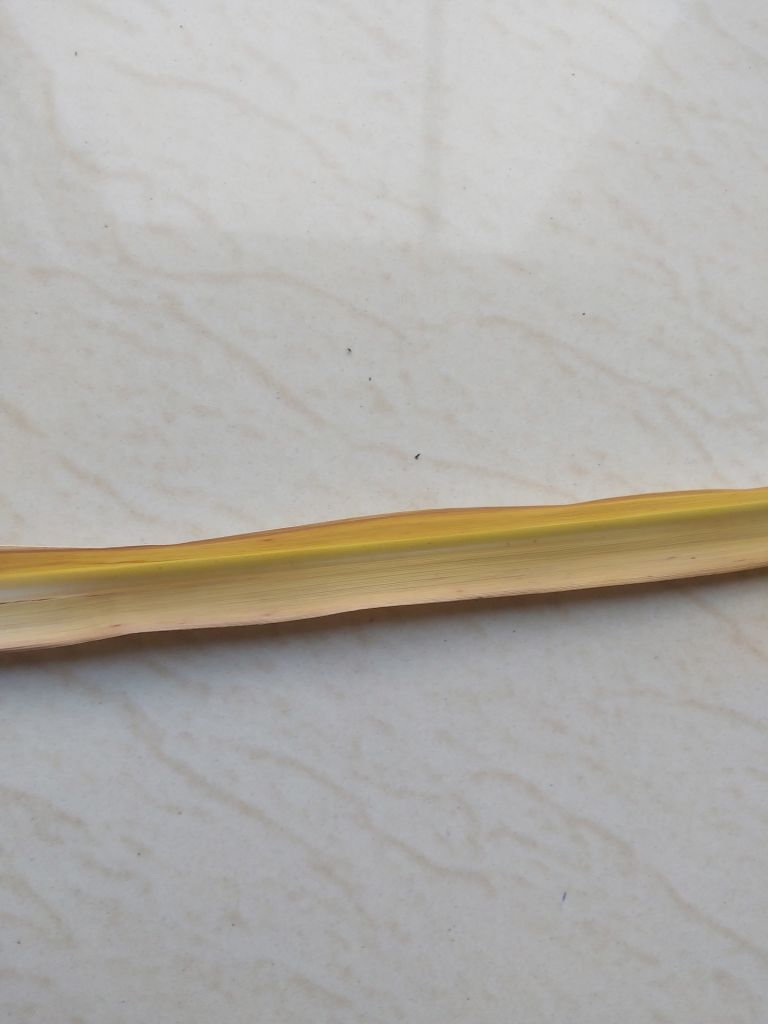
Label: Yellow Leaf